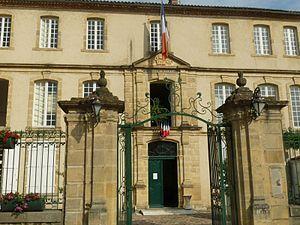
hôtel de ville, Confolens (Charente, France)
Confolens est une ancienne commune du Sud-Ouest de la France située dans le département de la Charente en région Nouvelle-Aquitaine. Elle est connue pour son festival, le festival de Confolens.